Woodward Avenue Baptist Church

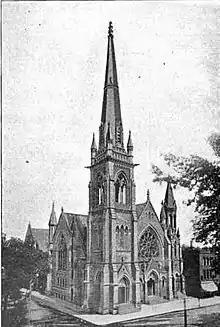
Church in 1899, with original facade

The Woodward Avenue Baptist Church congregation was organized as Lafayette Street Baptist Church in 1860. In 1886, the congregation purchased the present church site and changed its name. They hired architect Mortimer Smith to design this church. Construction began immediately, and the church building was completed in 1887. In 1934 the original facade was demolished to make way for the widening of Woodward Avenue. In 1980, the congregation sold the building to the United House of Jeremiah. The church was destroyed by fire in 1986.